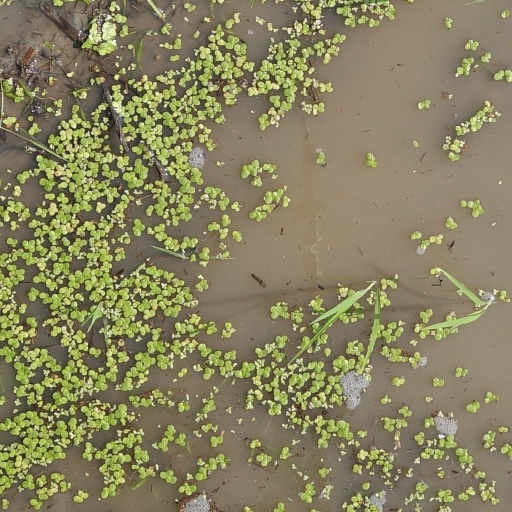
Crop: rice